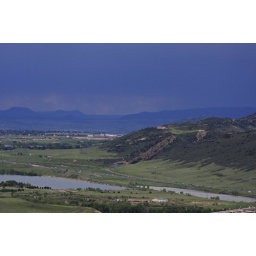
Ominous clouds in the mountains